Nauticat Yachts

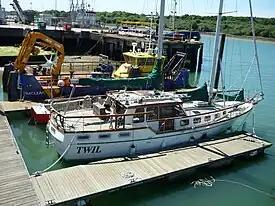
Nauticat 44

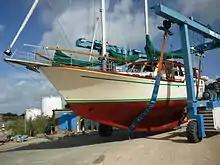
Nauticat 44 showing hull design

Nauticat Yachts SIA (previously Nauticat Yachts OY) is a manufacturer of yachts. They make traditional ketch rigged motorsailers and the pilothouse sailing yachts. They were based in Finland, and was originally known as Siltala Yachts, but the name was changed in 2005 to Nauticat which was the name of their main yacht range. They have so far manufactured over 2500 yachts ranging in size from 33 to 51 feet.